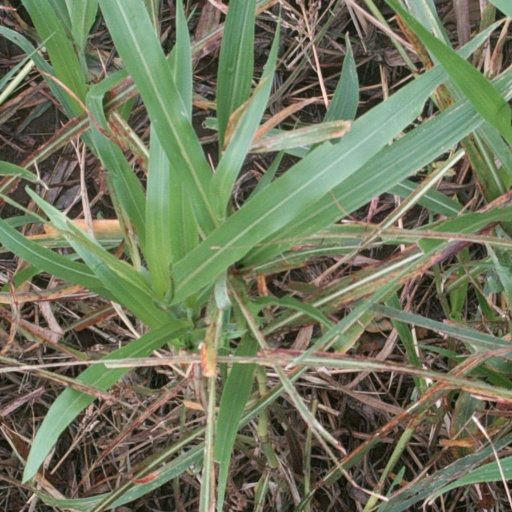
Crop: sorghum